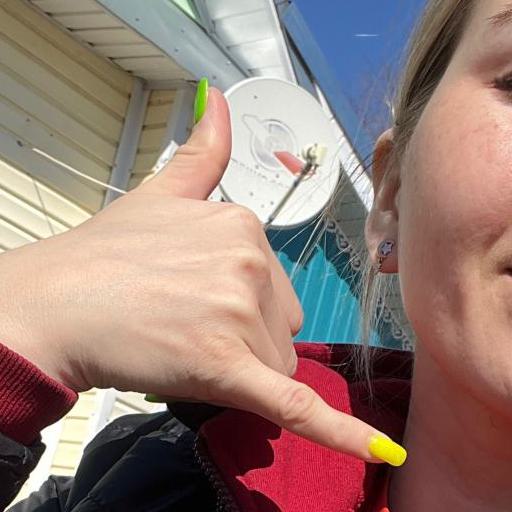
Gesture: call